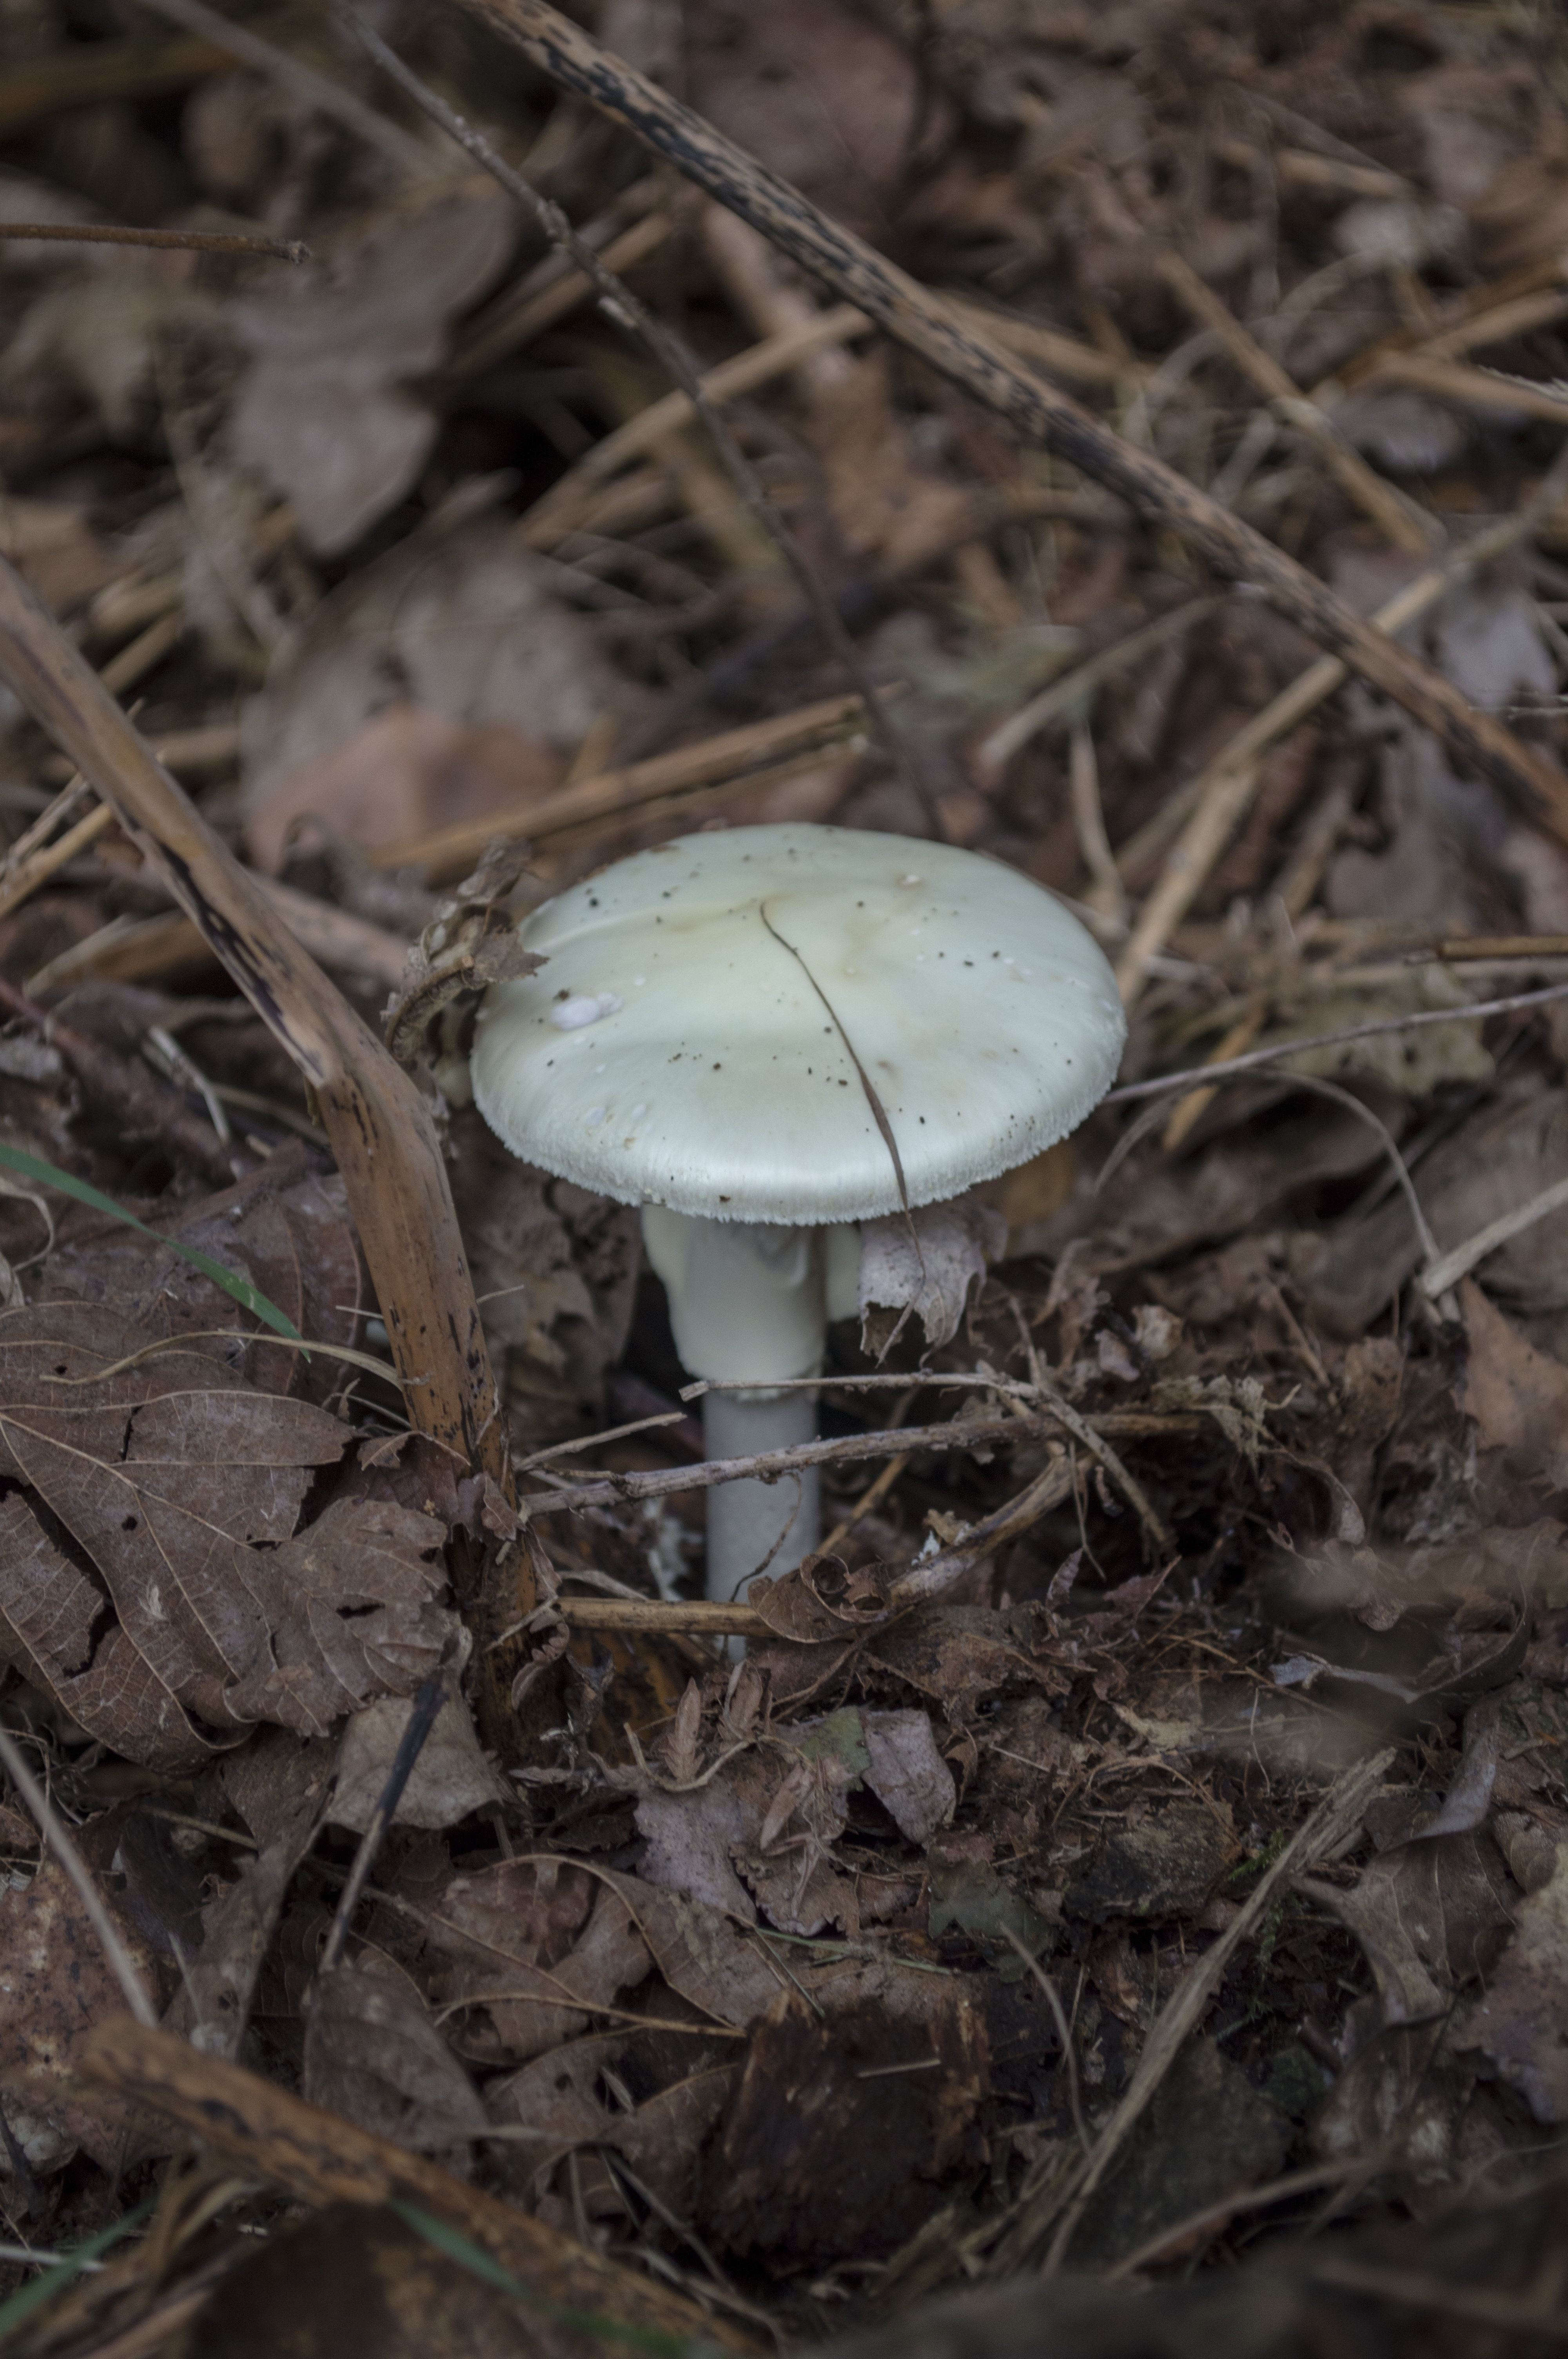
nature, forest, outdoor, plant, photography, texture, leaf, photo, wildlife, autumn, soil, mushroom, nikon, funghi, fauna, plants, fungus, holland, nederland, netherlands, dutch, outdoorphotography, picture, photograph, fotos, foto, fotografie, depthoffield, woodland, herfst, bolete, bos, paulvandevelde, pdvandevelde, padagudaloma, natuurfotografie, naturephotographer, dordrecht, nederlandinfotos, pvdvfotografie, pdvandeveldedordrecht, nederlandsefotografie, dutchphotogaraphy, totallydutch, fotografienederland, hollandsefotografie, fotografieholland, paddenstoel, breda, liesbos, paddestoel, zwam, paddos, pilz, erdschwamm, deboswachterij, erdswam, agaricus, oyster mushroom, edible mushroom, agaricomycetes, agaricaceae, penny bun